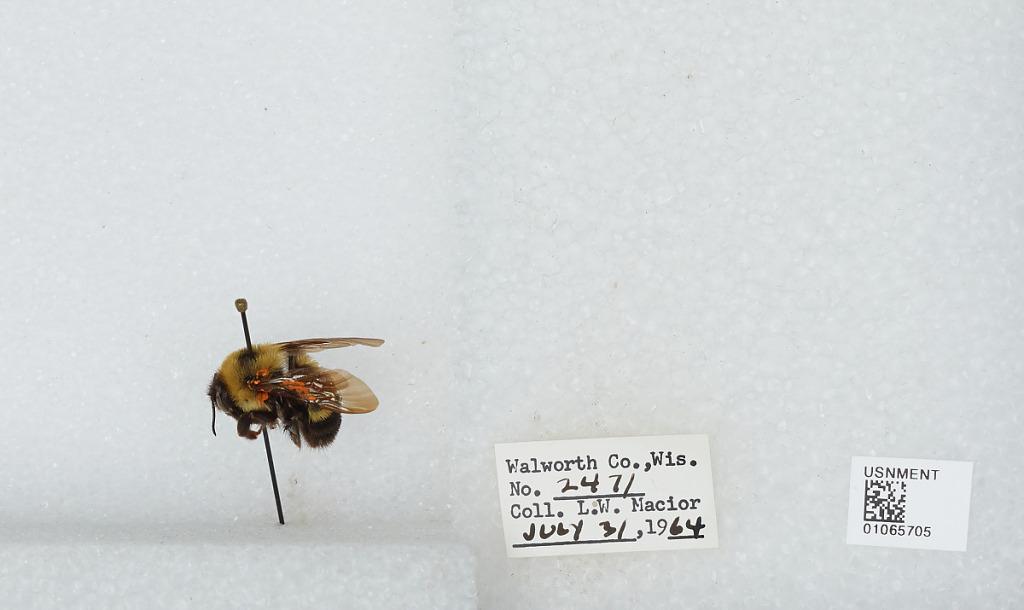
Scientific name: Bombus (Bombus) affinis Cresson
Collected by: L. Macior
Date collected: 1964-7-31
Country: United States
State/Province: Wisconsin
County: Walworth
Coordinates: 42.67, -88.54